North Shore (Oahu)

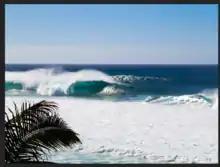
A set of waves coming in at Banzai Pipeline.

The surf during the winter months regularly cause flooding along the North Shore, which may lead to temporary closure of Kamehameha Highway, erosion of some beaches, and take a toll on oceanfront homes.